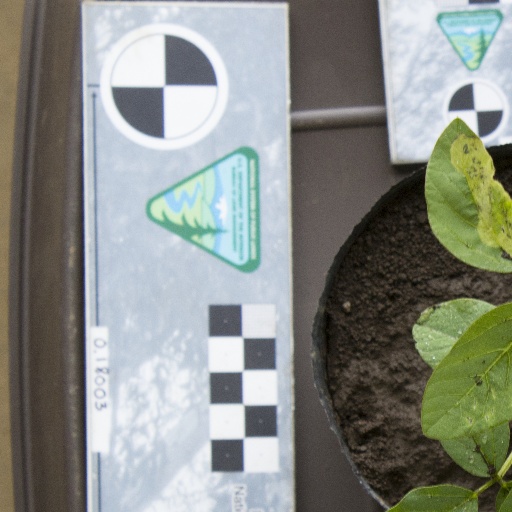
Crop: soybean